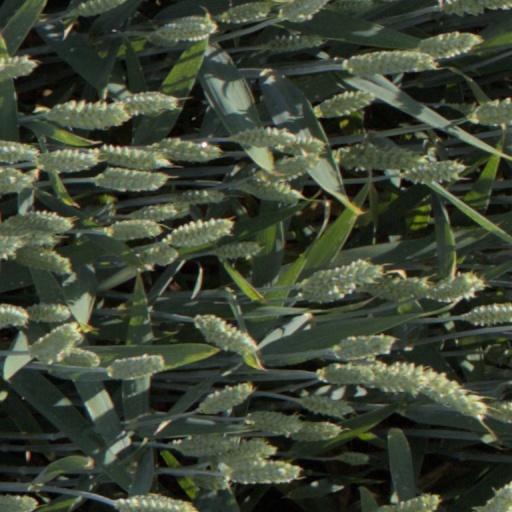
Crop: wheat